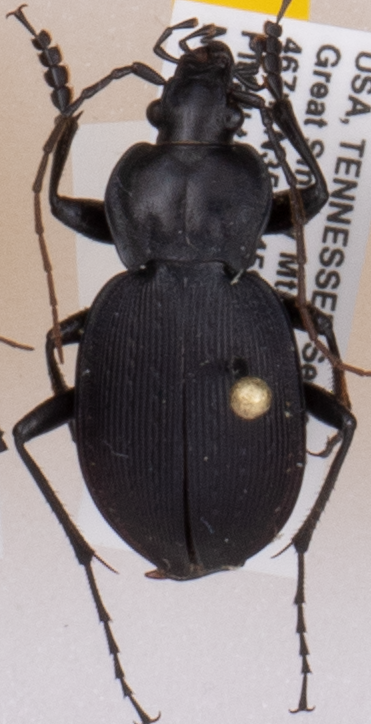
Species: Carabus goryi
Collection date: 2018-05-29
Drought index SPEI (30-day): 0.248
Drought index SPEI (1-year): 0.226
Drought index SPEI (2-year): -0.39